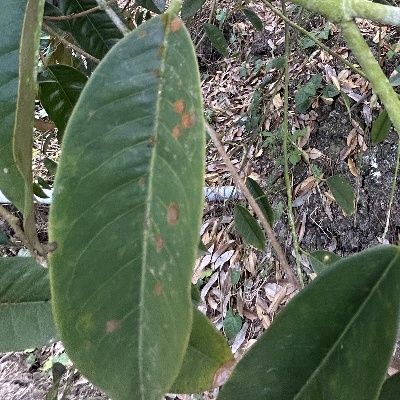
Label: Leaf_Algal